Wiluna, Western Australia

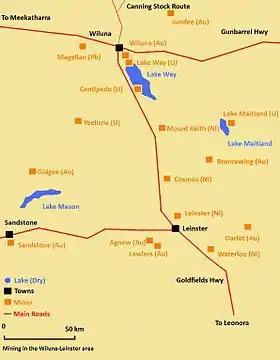
Mining in the Wiluna-Leinster area.

The Wiluna area was explored by Lawrence Wells in 1892. Gold was discovered in the area in 1896, and within a few months over 300 prospectors were in the area. The town of Wiluna was gazetted in 1898, the name "Wiluna" being the Wati (Aboriginal language) name for the area. By the 1930s, the town had a population of over 9,000 people, but World War II severely affected the gold mining industry, and many mines were shut down. By 1963 the population had fallen to less than 100. Gold mining resumed in the area in 1981.